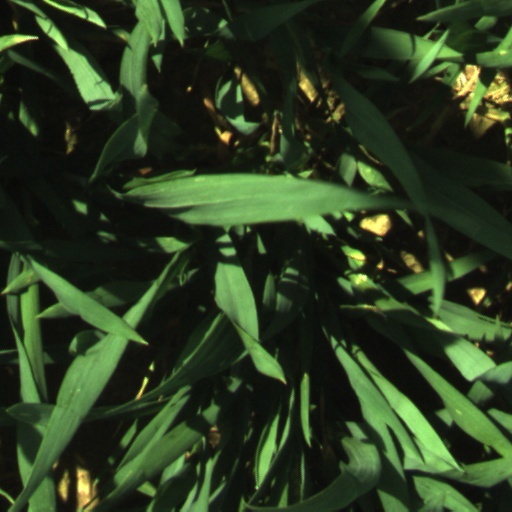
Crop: wheat